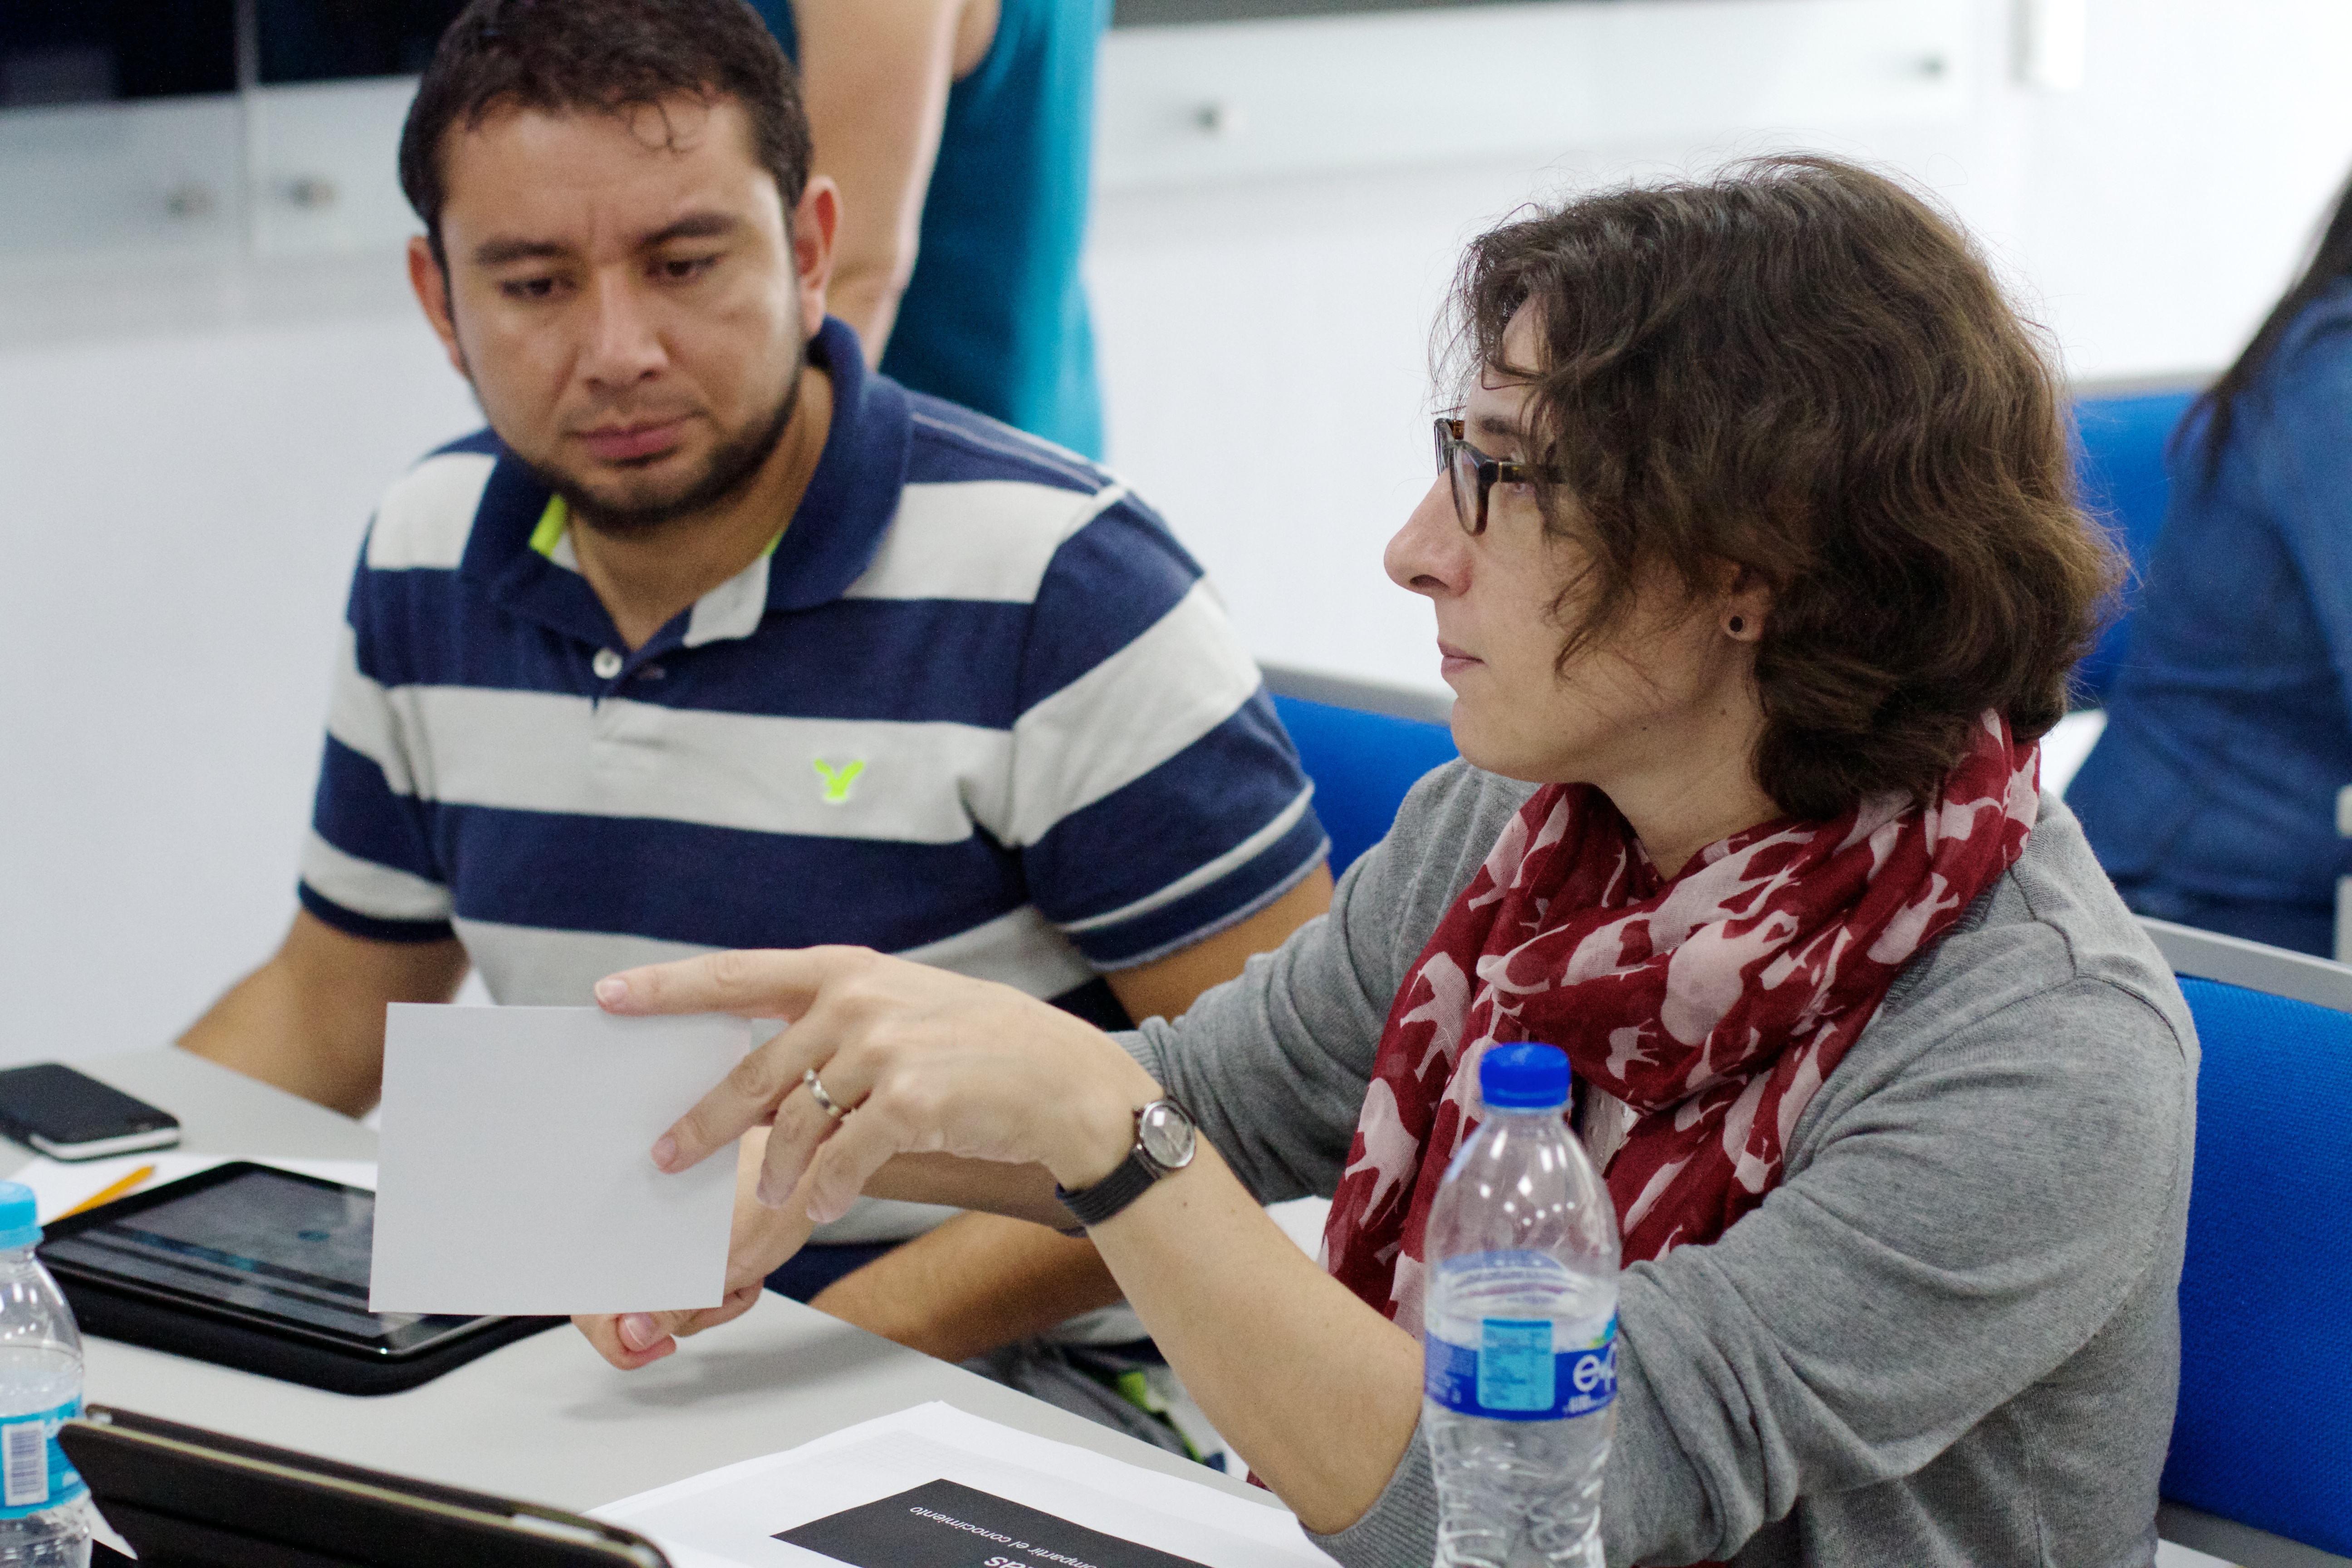
education, learning, udgagora